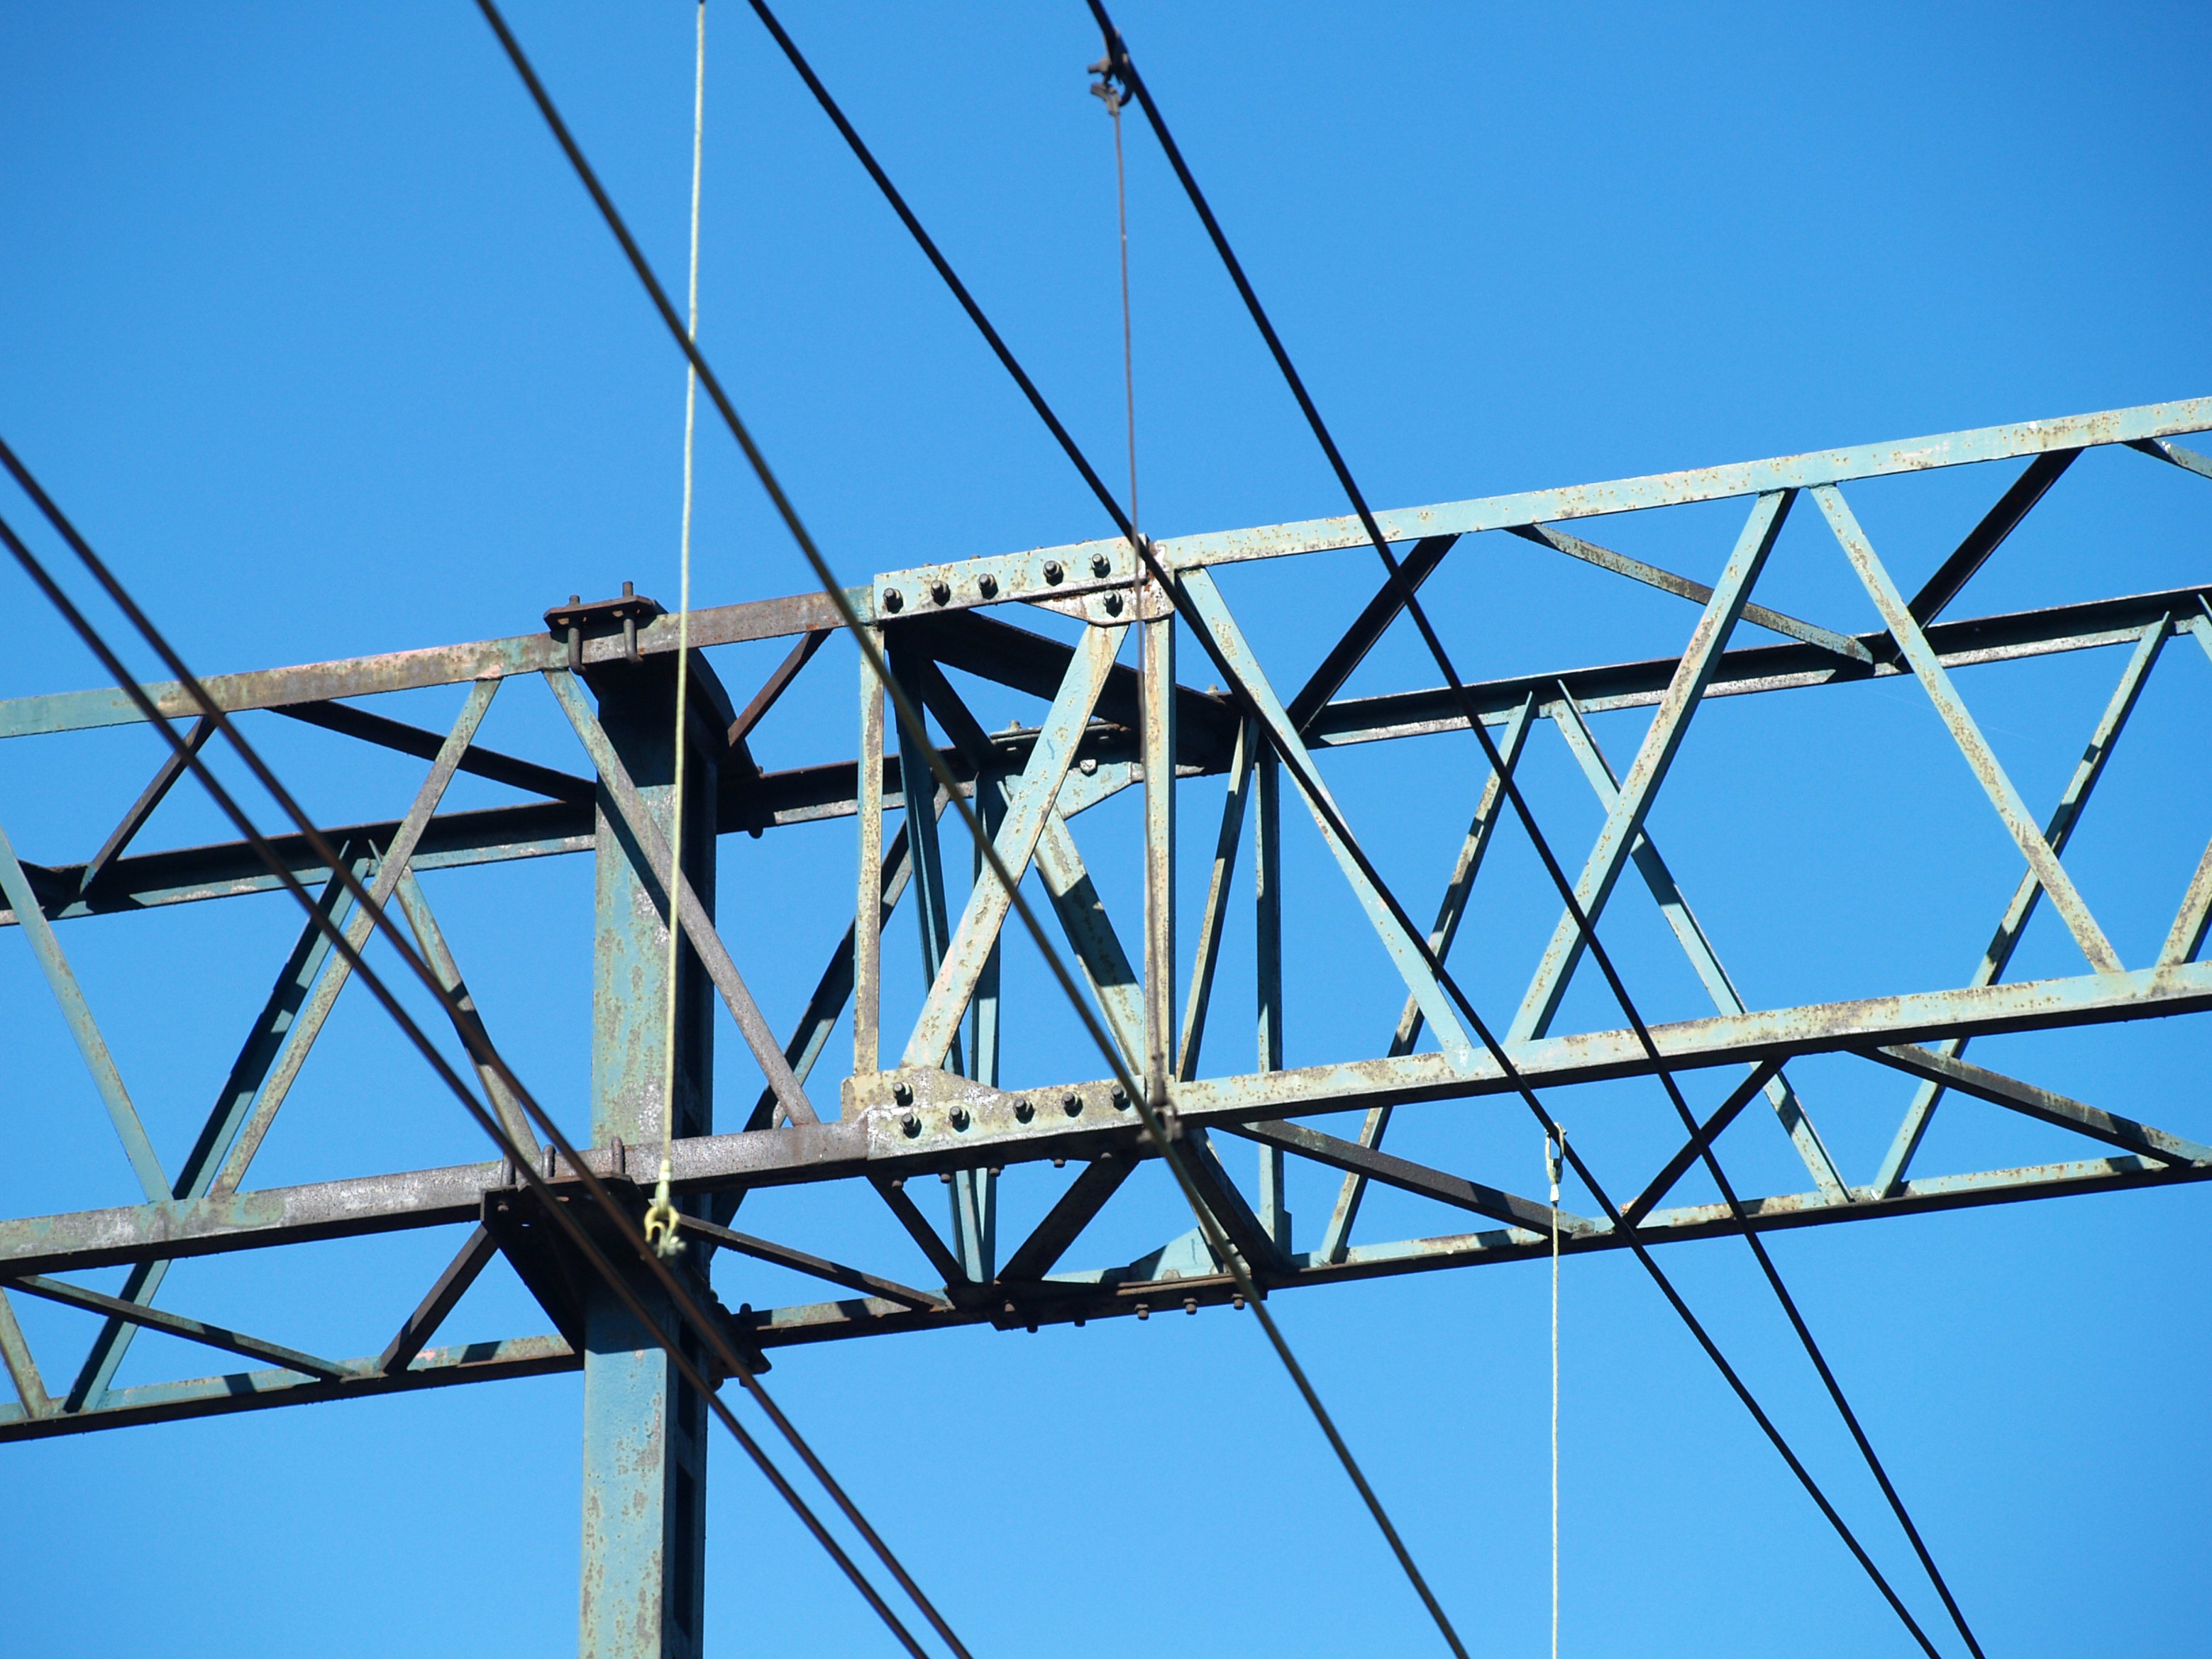
sky, railway, bridge, line, tower, mast, metal, blue, electricity, energy, traction, the design of the, transmission tower, outdoor structure, electrical supply, overhead power line